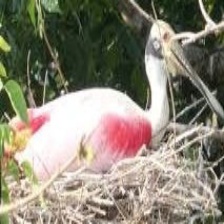
Species: ROSEATE SPOONBILL
Scientific name: PLATALEA AJAJA
ImageNet parent category: spoonbill